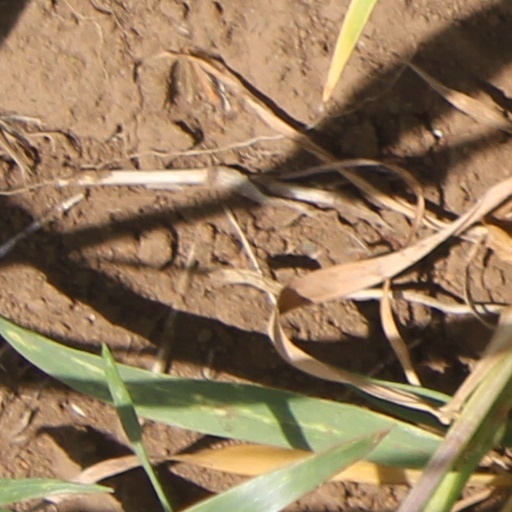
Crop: wheat